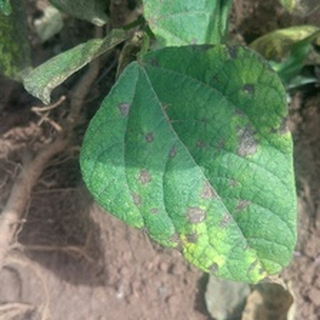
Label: bean_angular_leaf_spot